Describe the emotion expressed in this image:  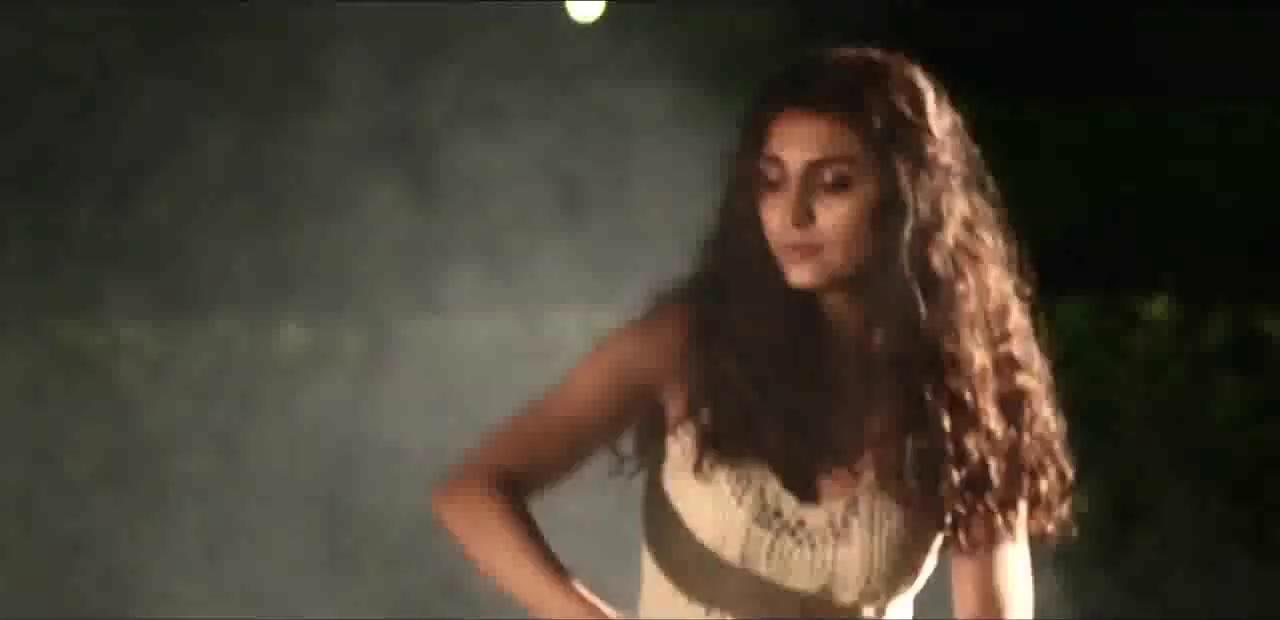
This person displays Pain, valence and arousal with high intensity.